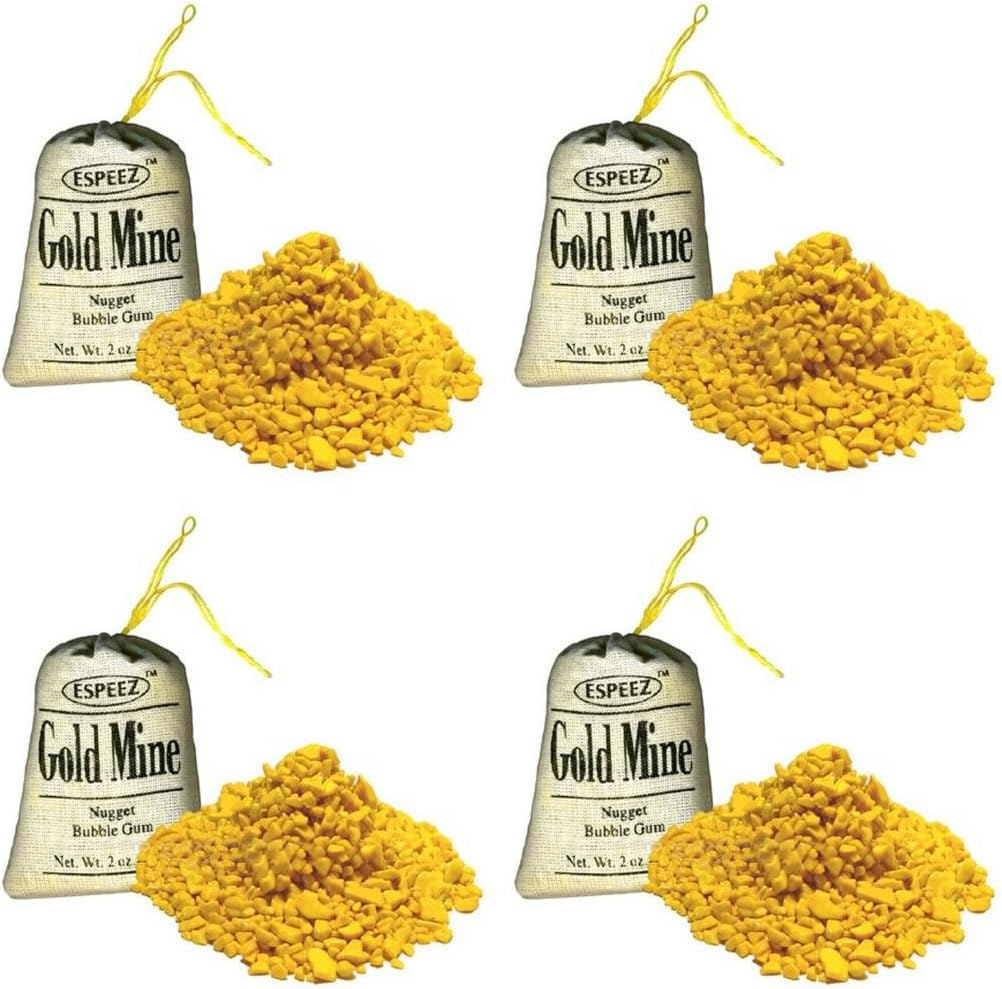
Gold Mine Bubble Gum Nuggets - 2 oz (24 pack)
Category: Toys & Games
Toysmith's mission is to supply quality toys and gifts while delivering superior customer service to retailers. We offer products in many key categories including: active play, science & discovery, arts & crafts, impulse & novelty toys, and nostalgic retro classics! Since our inception in 1981 our owners, Bill and Nancy Smith, have worked very diligently to grow from a small family business, shipping from their garage, to a large office complex and distribution center that stocks and ships over 1,600 products to more than 6000 accounts. However, our philosophy remains the same: maintaining a strong family work environment while offering the best selection and quality of products together with the highest standards of service to all our customers.
Features: Gold colored candy coated bubble gum | Comes in drawstring satchel | Great for sharing